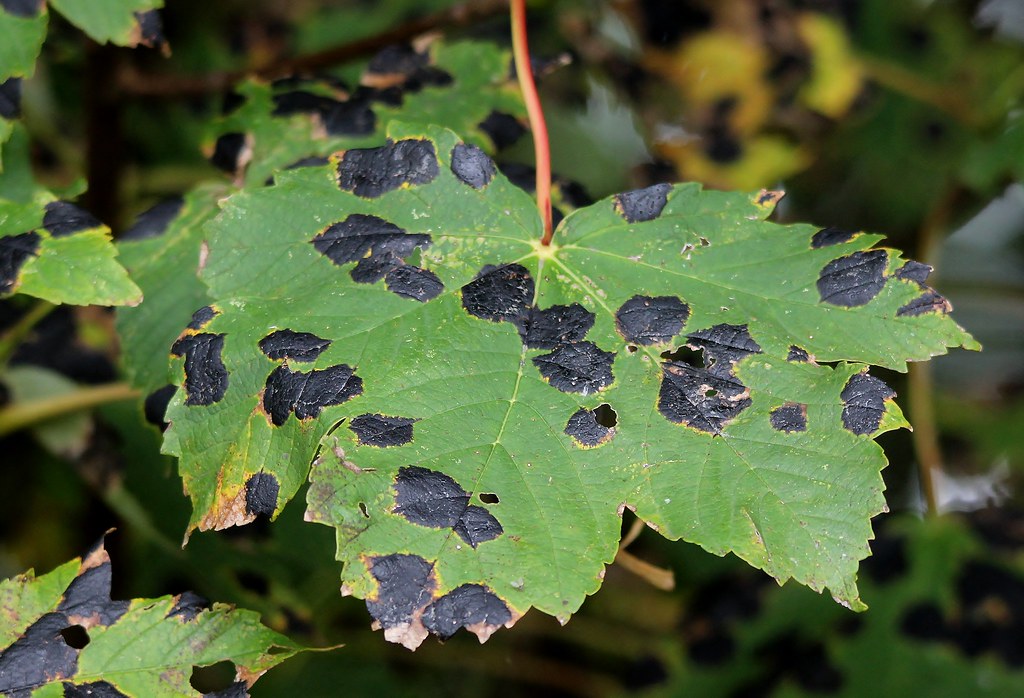
Plant: Maple
Disease: maple tar spot